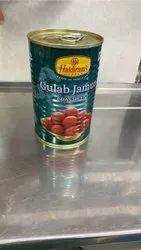
Waste category: metal